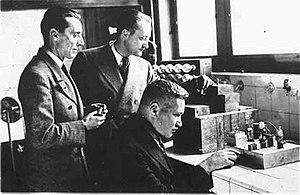
De gauche à droite: Frédéric Joliot, Hans Halban et Lew Korwarski au laboratoire.
L'histoire du programme nucléaire militaire de la France relate le cheminement qui a conduit la France à développer un programme nucléaire militaire après la seconde guerre mondiale. La mise en place de la Force de dissuasion nucléaire française repose sur un programme d'essais nucléaires français qui débute le 13 février 1960 et prend fin le 27 janvier 1996.
L'histoire du programme nucléaire civil de la France relate le cheminement qui a conduit la France à devenir le deuxième pays producteur d'électricité nucléaire dans le monde, tant par le nombre de réacteurs en activité que par la puissance installée et la quantité d'énergie électrique produite. Depuis les années 1990, les trois quarts de l’électricité française sont d’origine nucléaire ; en 2018 cette part est de 71,7 %.